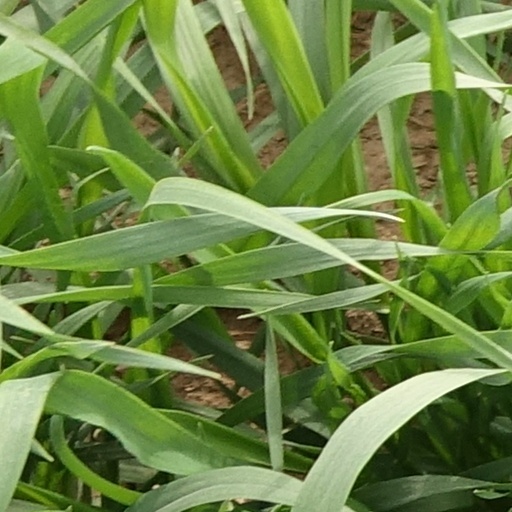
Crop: wheat